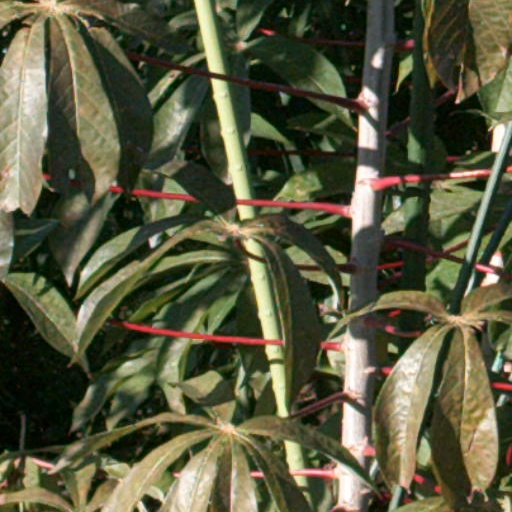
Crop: cassava